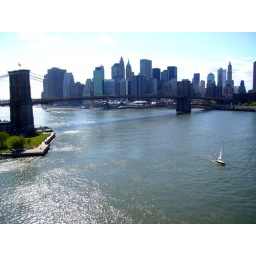
a sunday bike over the bridge